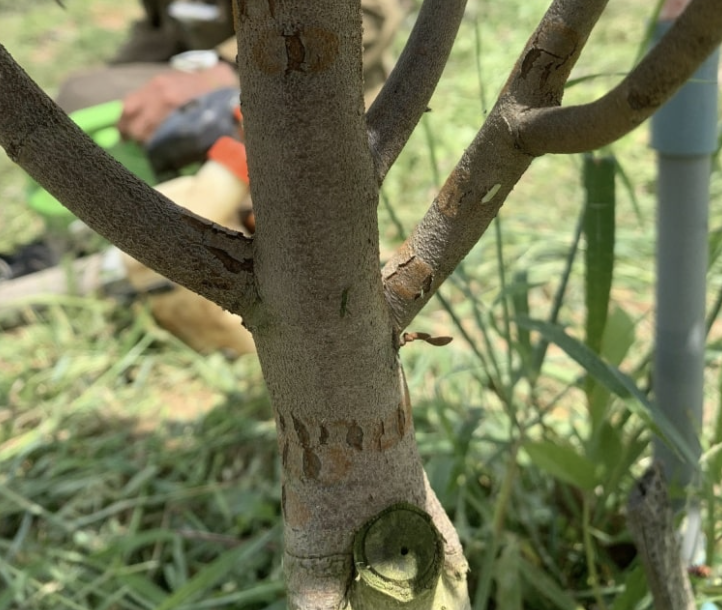
Label: pink_disease